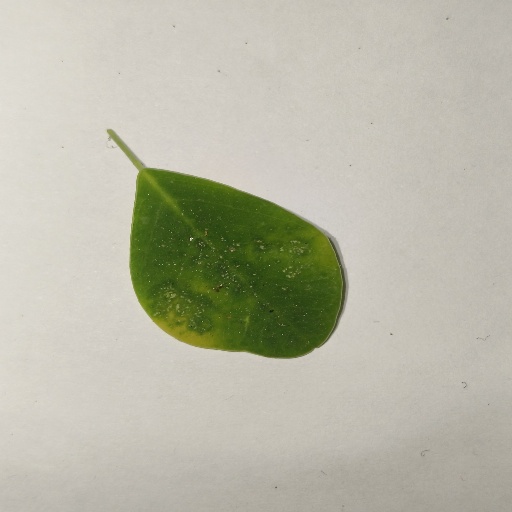
Species: Sojina
Leaf condition: Healthy Leaf